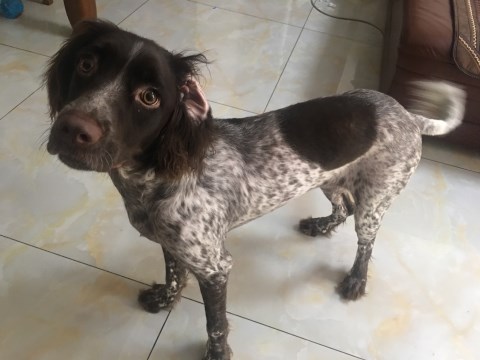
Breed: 276-n000112-English_springer